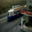
Label: streetcar